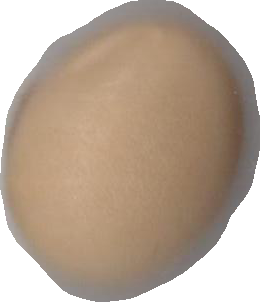
Variety: Grobogan